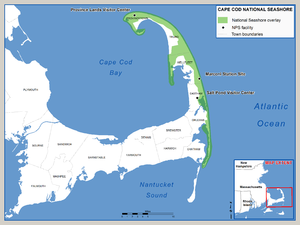
Le Cape Cod National Seashore est une aire protégée américaine située sur les bords de l'océan Atlantique, au Massachusetts. Créée le 7 août 1961, elle protège 176,47 km² dans le comté de Barnstable.